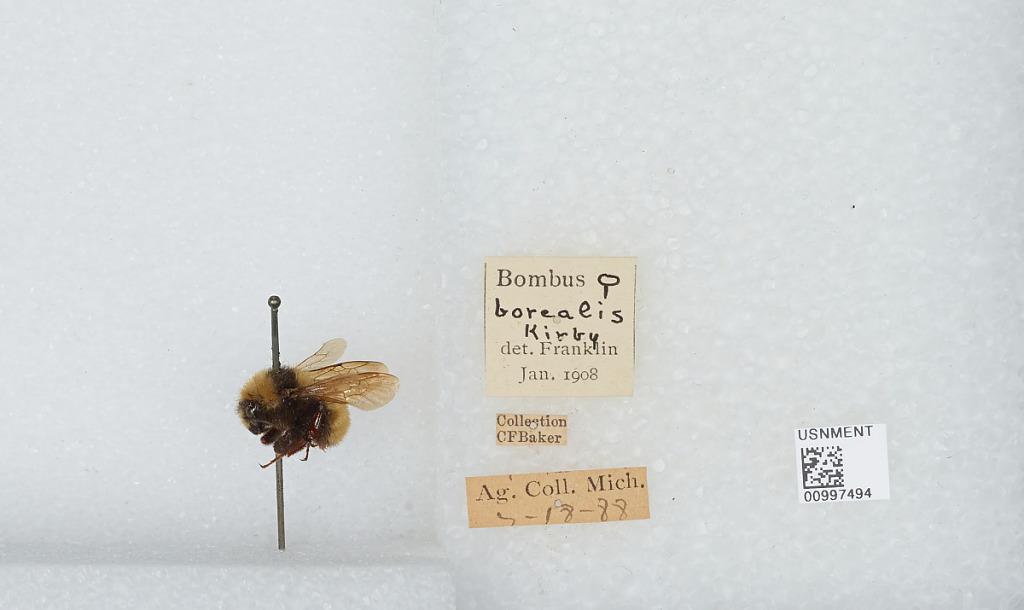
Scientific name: Bombus (Subterraneobombus) borealis Kirby
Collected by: C. Baker
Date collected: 1888-7-18
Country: United States
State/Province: Michigan
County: Ingham
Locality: Agricultural College
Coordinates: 42.7231, -84.4811
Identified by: Franklin